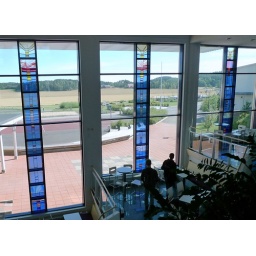
Just look at the views and huge windows with interesting stained glass in the foyer.